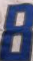
Number: 8